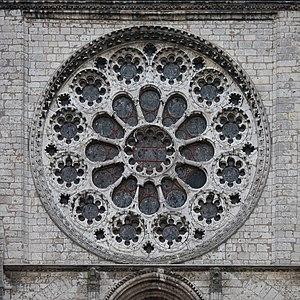
La rosace ouest de la Cathédrale Notre-Dame de Chartres.
La chapelle des Carmes de Rennes est l'ancienne chapelle du couvent des Carmes déchaussés de Rennes, commune de Rennes, en Ille-et-Vilaine, devenue aujourd'hui église évangélique du Thabor.
La rosace du jugement dernier de Chartres forme la rosace ouest de la cathédrale Notre-Dame de Chartres, numéroté 143 dans le Corpus vitrearum.